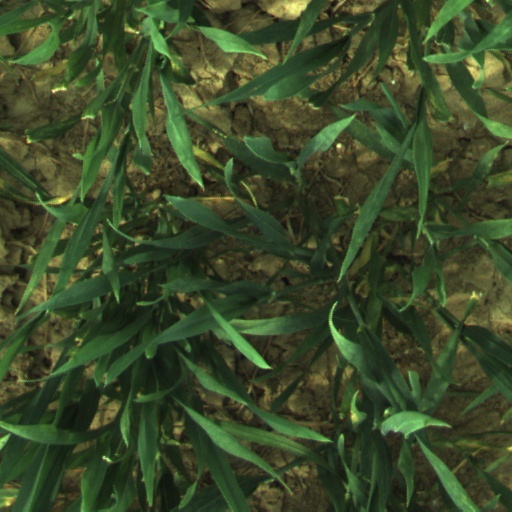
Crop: wheat